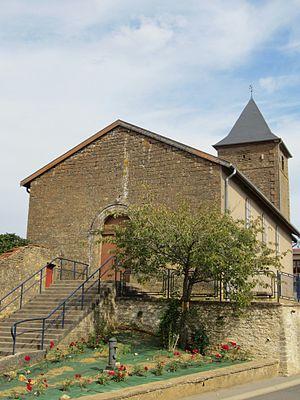
Anderny est une commune française située dans le département de Meurthe-et-Moselle en région Grand Est.